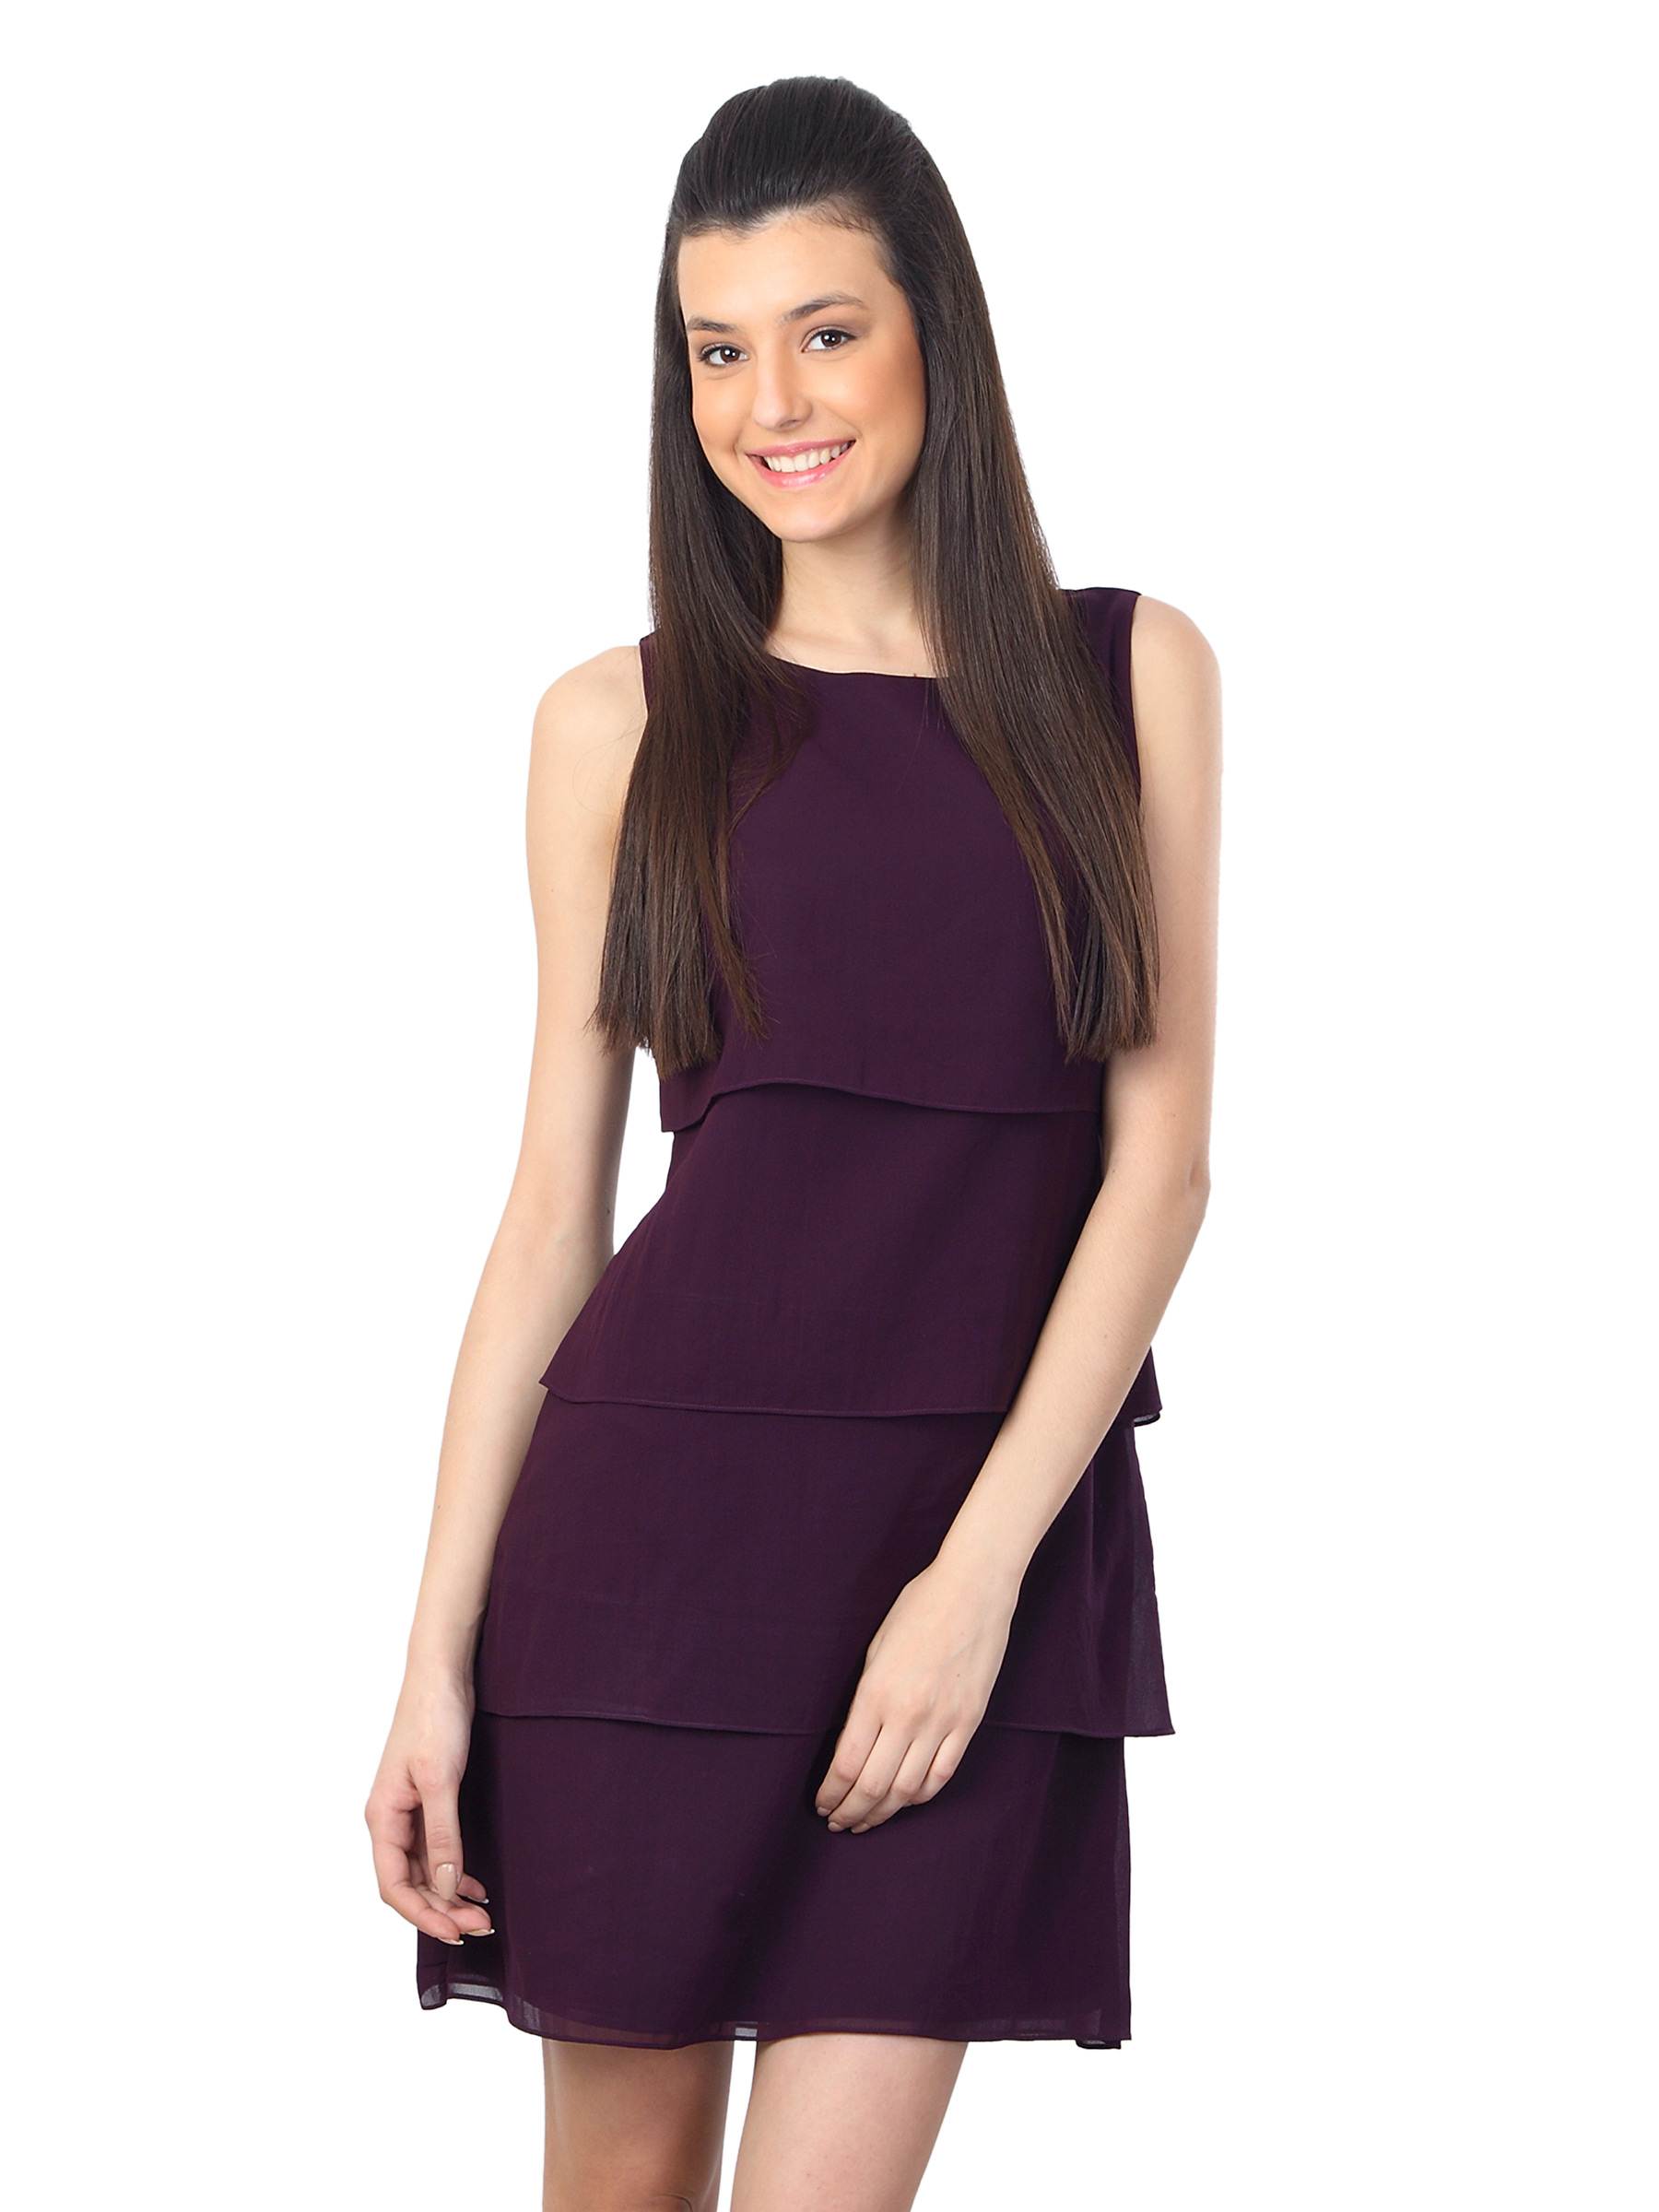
Femella Women Purple Tiered Dress
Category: Apparel / Dress / Dresses
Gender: Women
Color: Purple
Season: Summer 2012
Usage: Casual